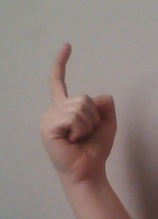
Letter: ra